Answer in natural language. Consider the 3D positions of the objects in the scene and not just the 2D positions in the image. Is the centerpoint of  blue two-seater sofa with green and blue cushions at a higher height than black colour tv stand? Choose between the following options: yes or no
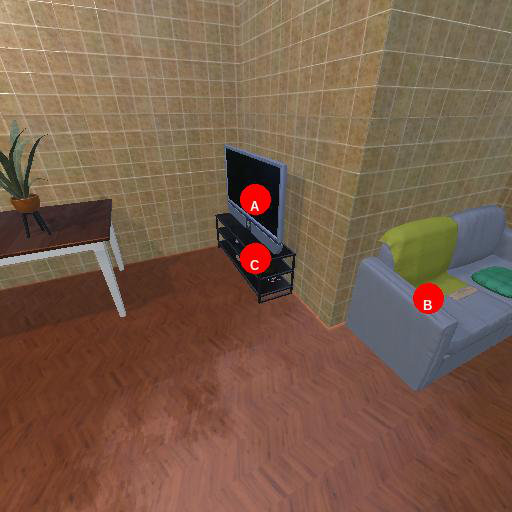
<answer>yes</answer>